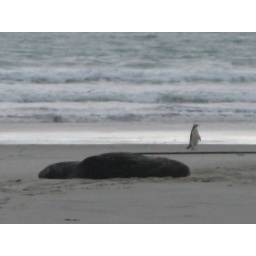
In order to ge to thier home in the grass- the penguins have to carefully navigate up the beach by the large sea lions.